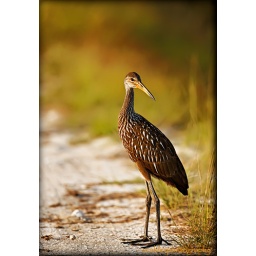
Limpkin standing in sand on shore in Viera